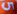
Number: 5